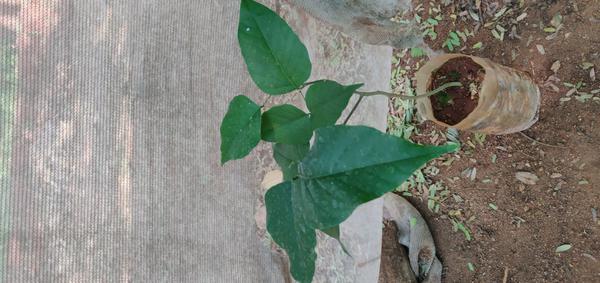
Plant: Honge